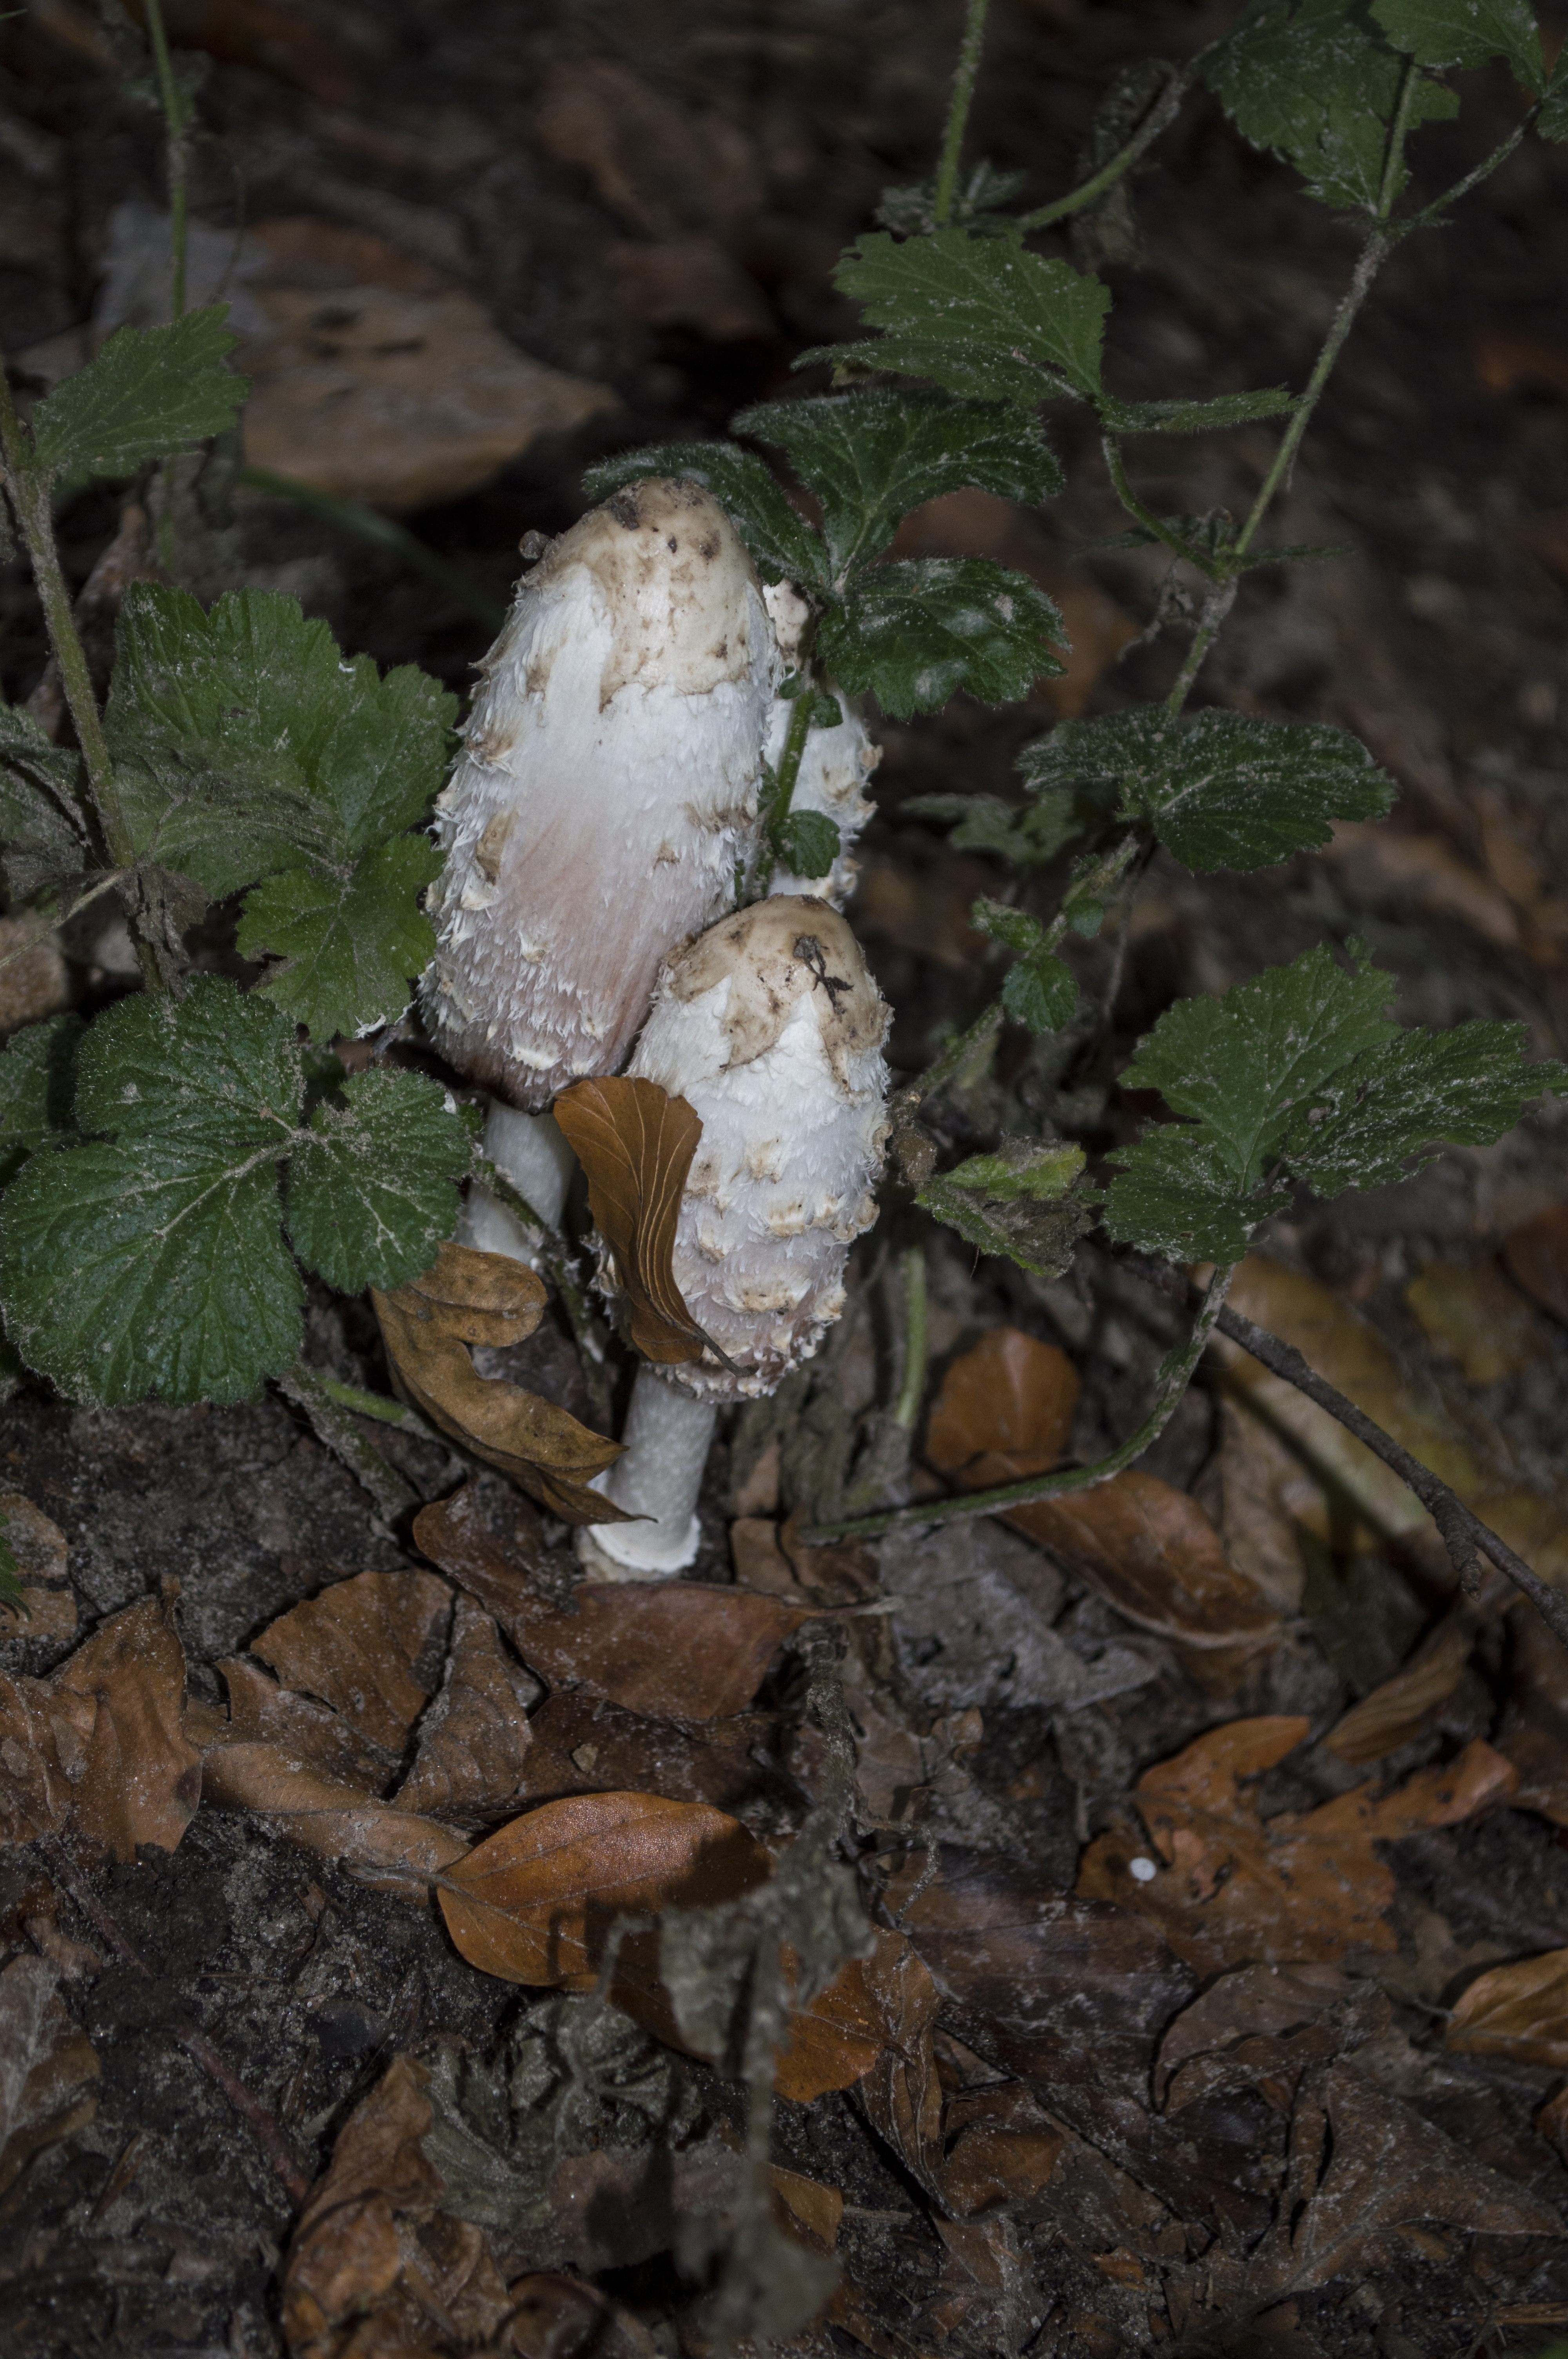
forest, outdoor, plant, photography, texture, leaf, flower, photo, autumn, soil, mushroom, nikon, funghi, flora, plants, fungus, holland, nederland, netherlands, dutch, outdoorphotography, picture, photograph, fotos, foto, fotografie, depthoffield, woodland, herfst, bolete, auriculariales, bos, paulvandevelde, pdvandevelde, padagudaloma, natuurfotografie, naturephotographer, dordrecht, nederlandinfotos, pvdvfotografie, pdvandeveldedordrecht, nederlandsefotografie, dutchphotogaraphy, totallydutch, fotografienederland, hollandsefotografie, fotografieholland, paddenstoel, breda, liesbos, paddestoel, zwam, paddos, pilz, erdschwamm, deboswachterij, erdswam, agaricus, matsutake, oyster mushroom, edible mushroom, medicinal mushroom, agaricomycetes, agaricaceae, penny bun